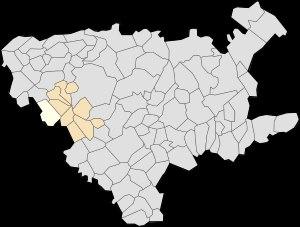
Amettes est une commune française située dans le département du Pas-de-Calais en région Hauts-de-France.